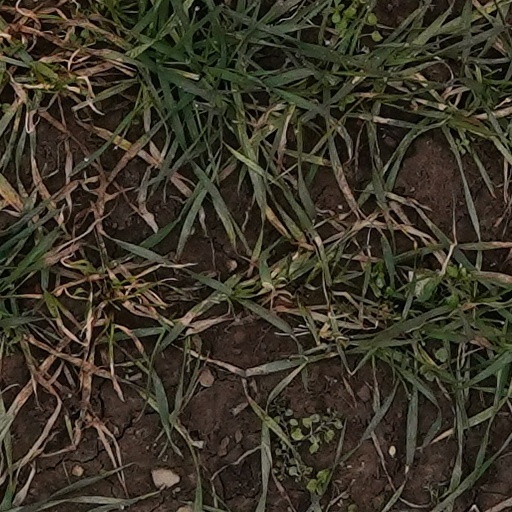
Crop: wheat